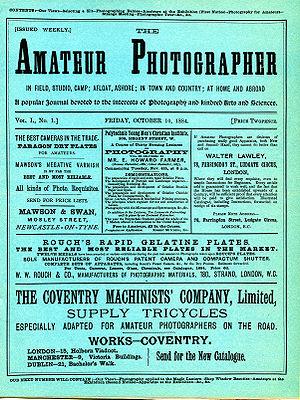
Amateur Photographer est un magazine hebdomadaire anglais traitant de la photographie.